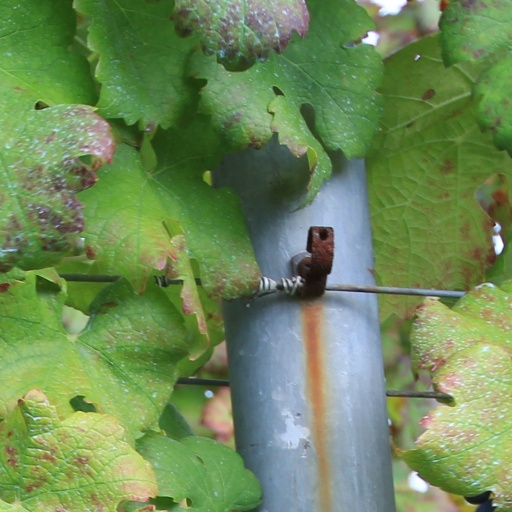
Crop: grape